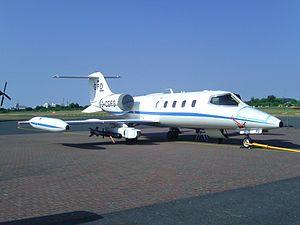
Un remorqueur de cibles est un avion — généralement militaire — destiné à tracter une cible volante pour l'entraînement au tir du personnel militaire. Ces avions permettent de former tout à la fois les servants de DCA mais aussi les pilotes d'avions de combat. Ces aéronefs sont apparus au cours de la Seconde Guerre mondiale.